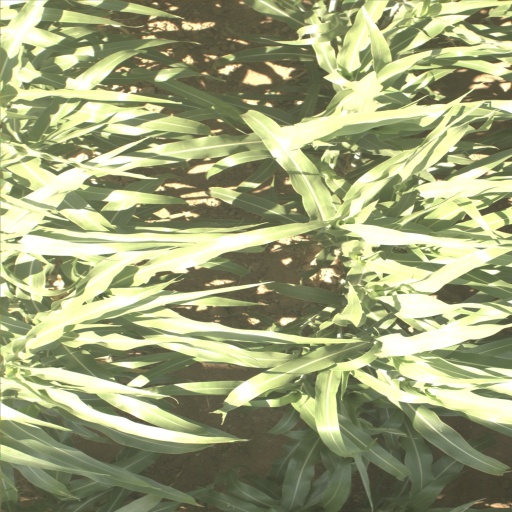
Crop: sorghum